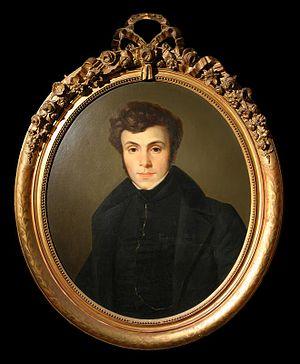
Félix Davin, né le 24 avril 1807 à Saint-Quentin où il est mort le 3 août 1836, est un romancier, poète et journaliste français.